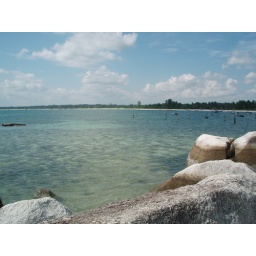
white sand beach in Tanjung Kelayang, Belitung